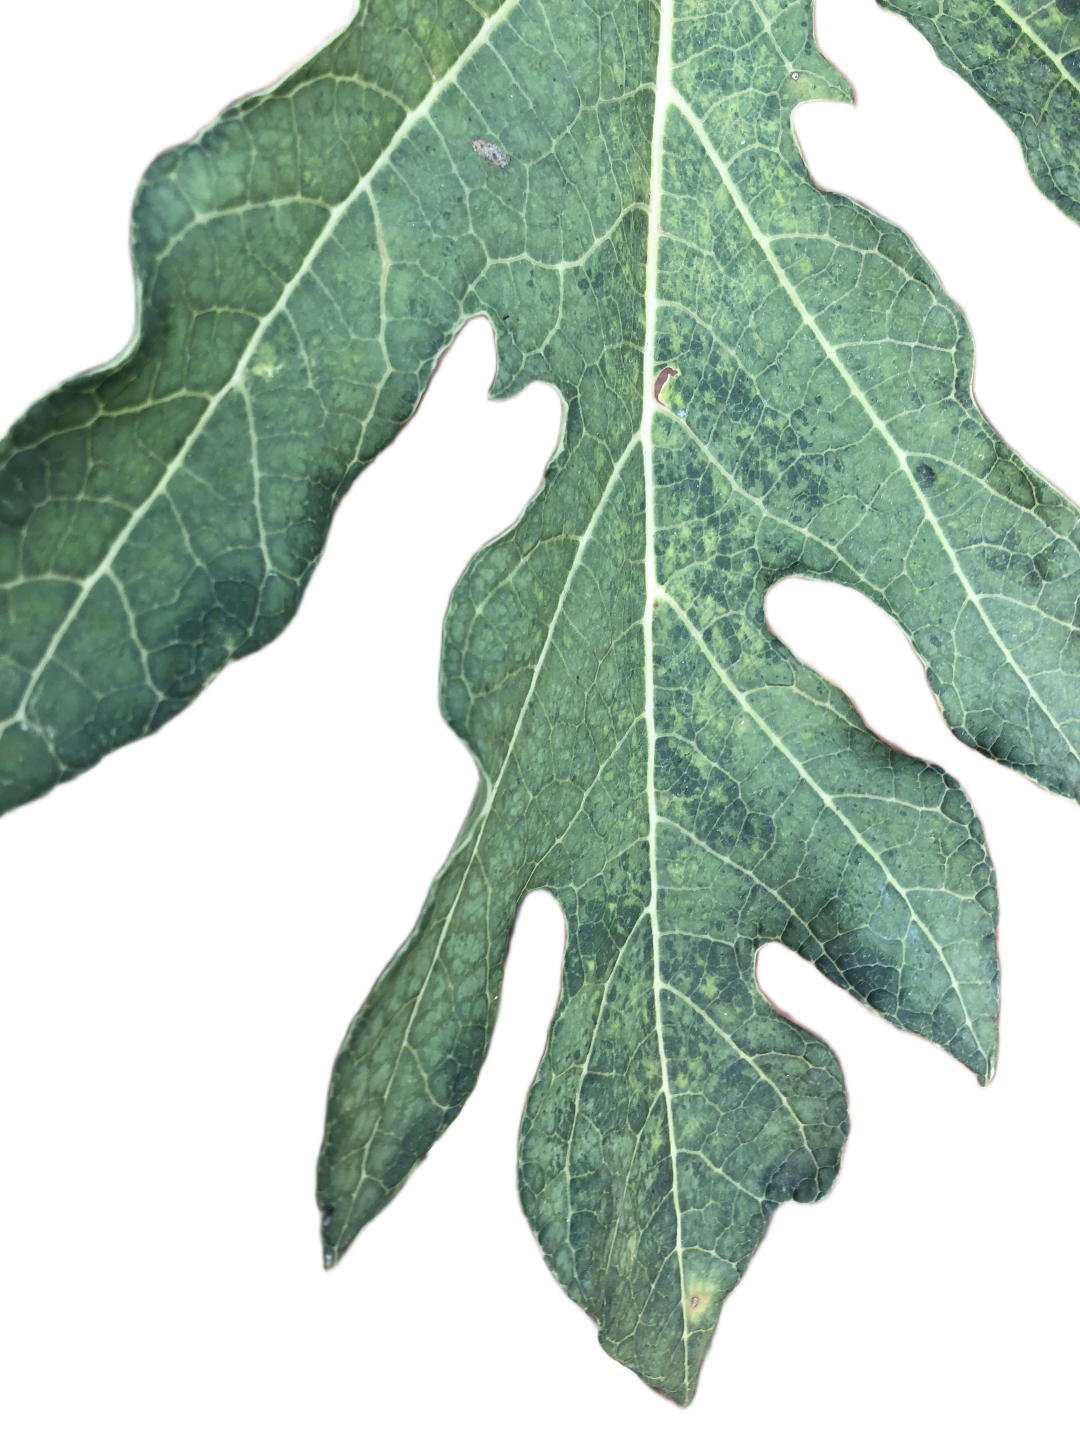
Crop: Papaya
Label: Curled_Yellow_Spot